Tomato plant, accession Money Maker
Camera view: bottom (45 deg); turntable rotation: 150 degrees
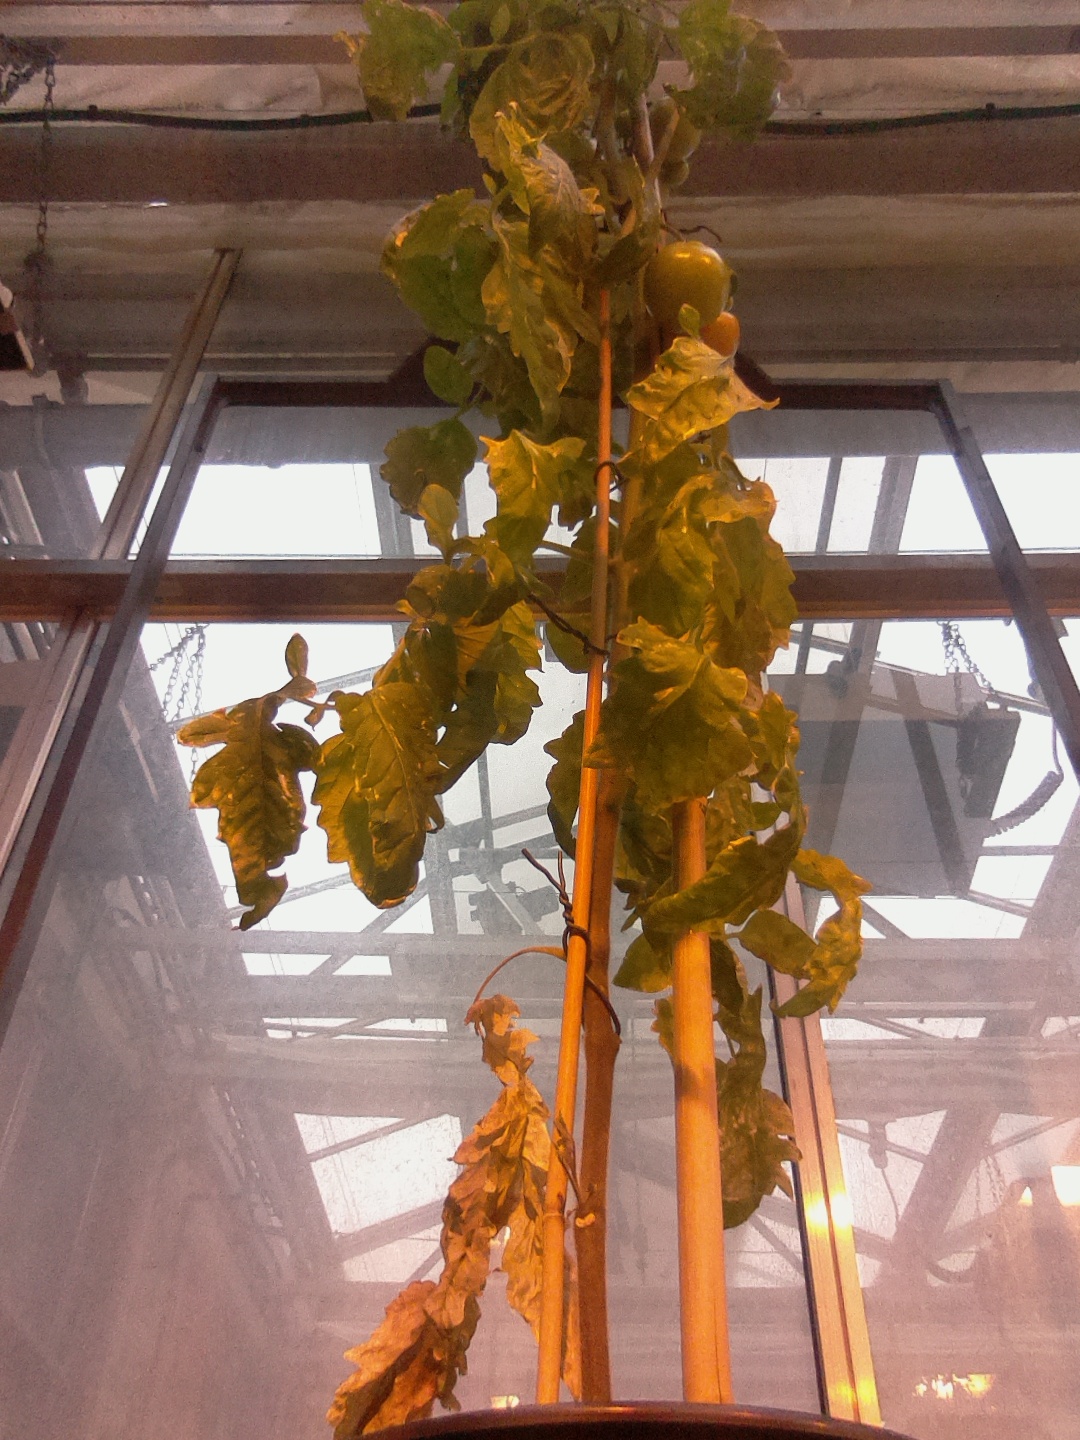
BBCH growth stage 80: fruits start showing typical ripe color (orange -> red)